Rock climbing

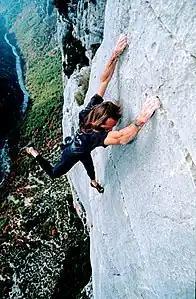
A climber free solo climbing on a rock face

The ever-growing volume and range of new rock climbing routes are recorded via specialist diagrams called topos, which are collated in climbing guidebooks and more latterly on large online rock climbing databases such as "theCrag.com" and "MountainProject.com". Guidebooks and databases record the "local" consensus view on the level of difficulty of the routes, however, where this is materially lower than the "actual" difficulty of the routes, it is termed sandbagging.